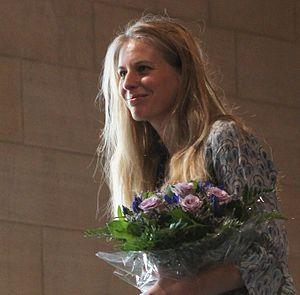
Lors des Flaneries musicales de 2013 en la salle du banquet du palais du Tau.
12 janvier : Elegiac Songs, pour mezzo-soprano et orchestre de chambre de John Harbison, créé à New York.